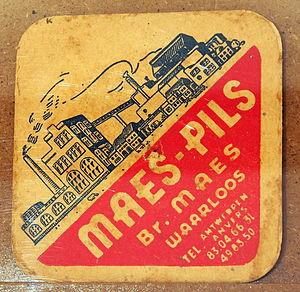
La Maes est une bière belge de type pils appartenant à Alken-Maes, filiale du groupe Heineken.